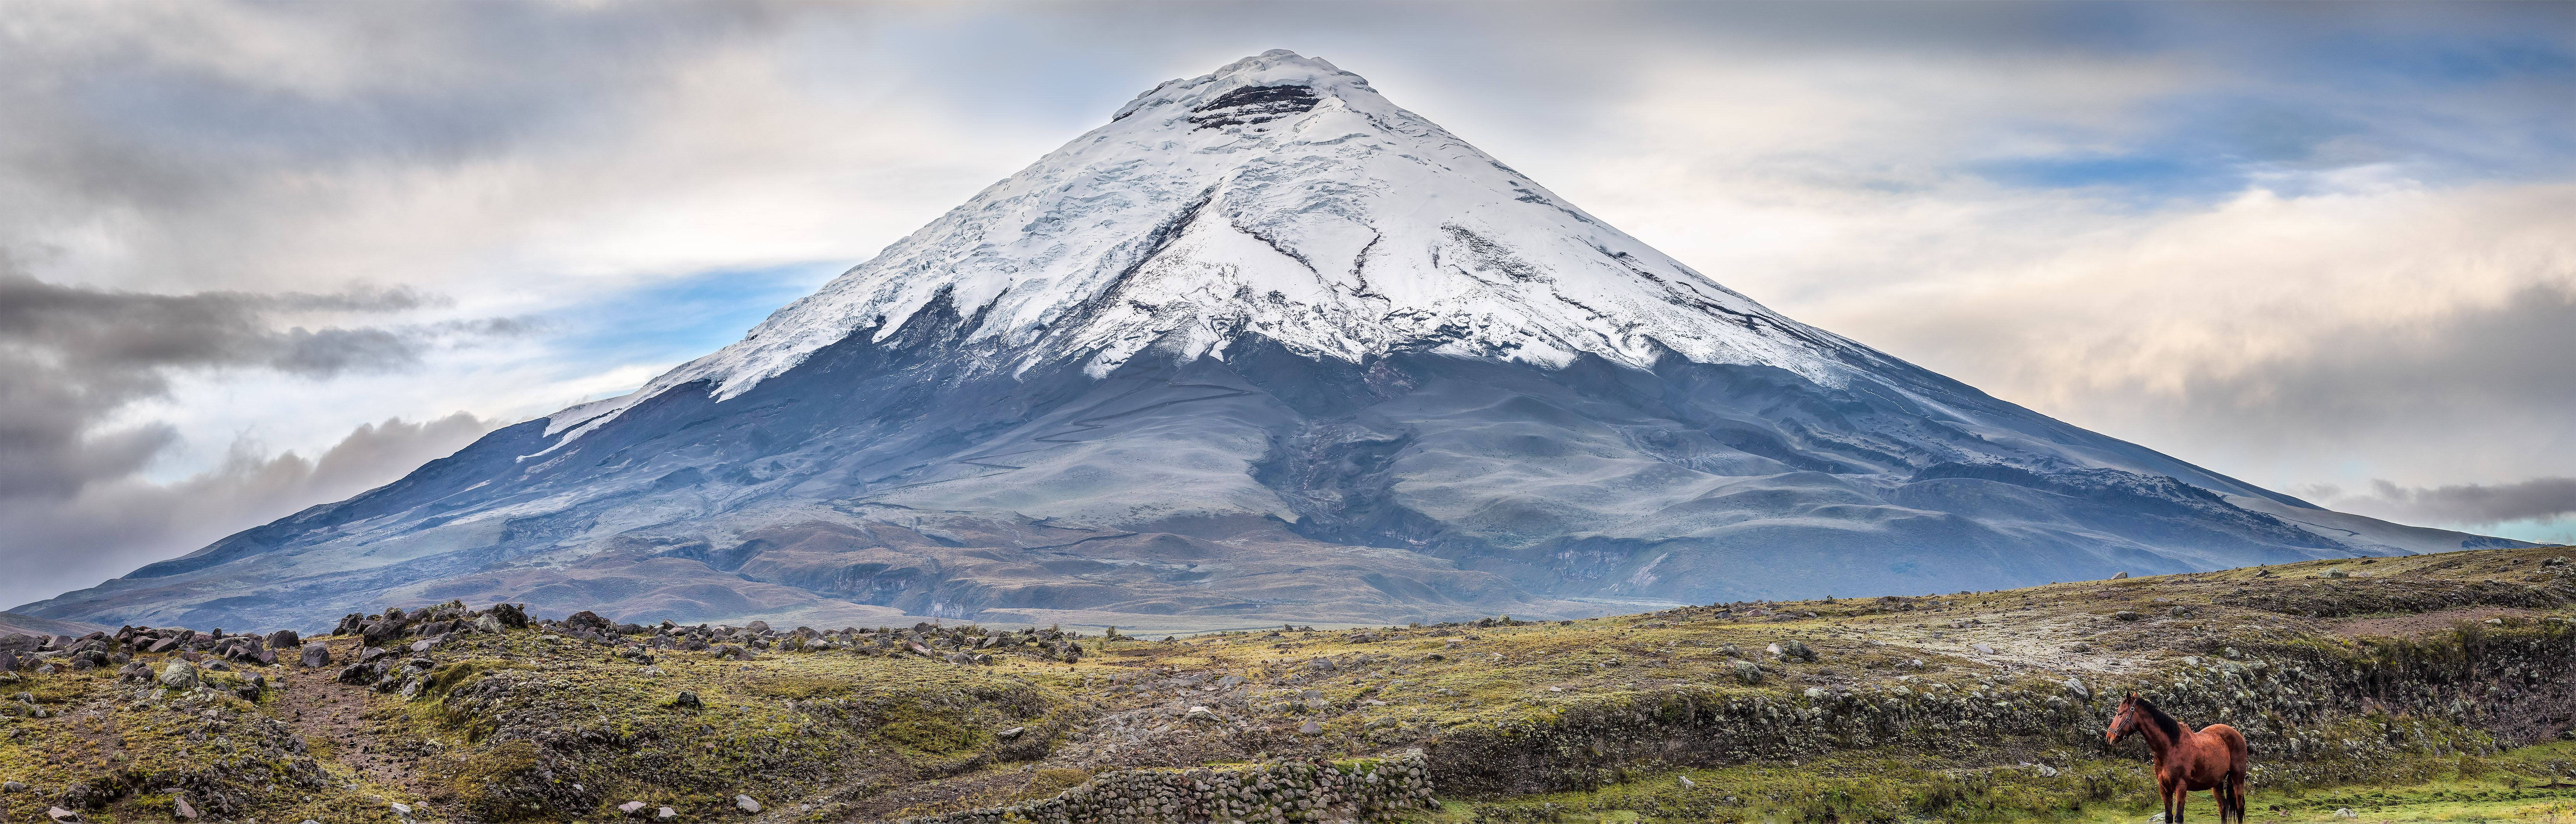
wilderness, mountain, mountain range, volcano, ridge, summit, plateau, fell, ecosystem, ecuador, cotopaxi, landform, stratovolcano, geographical feature, mountainous landforms, volcanic landform, shield volcano